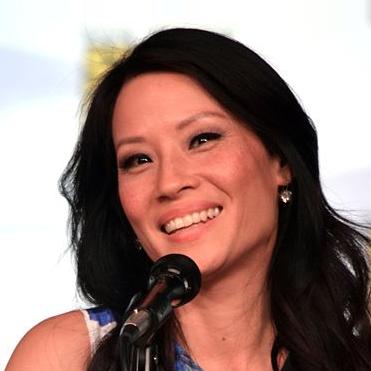
Age: 43